Battalions of Light Infantry of Africa

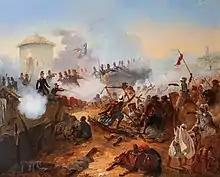
The defence of Mazagran by the Light Infantry of Africa in 1840.

The newly raised Bat' d'Af' saw active service for the first time during the conquest of Algeria. They participated in operations at Bougie in 1835 and took part in the siege of Constantine the following year.